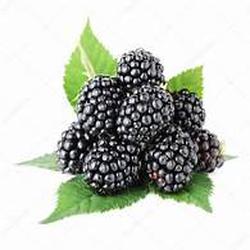
Label: Blackberry